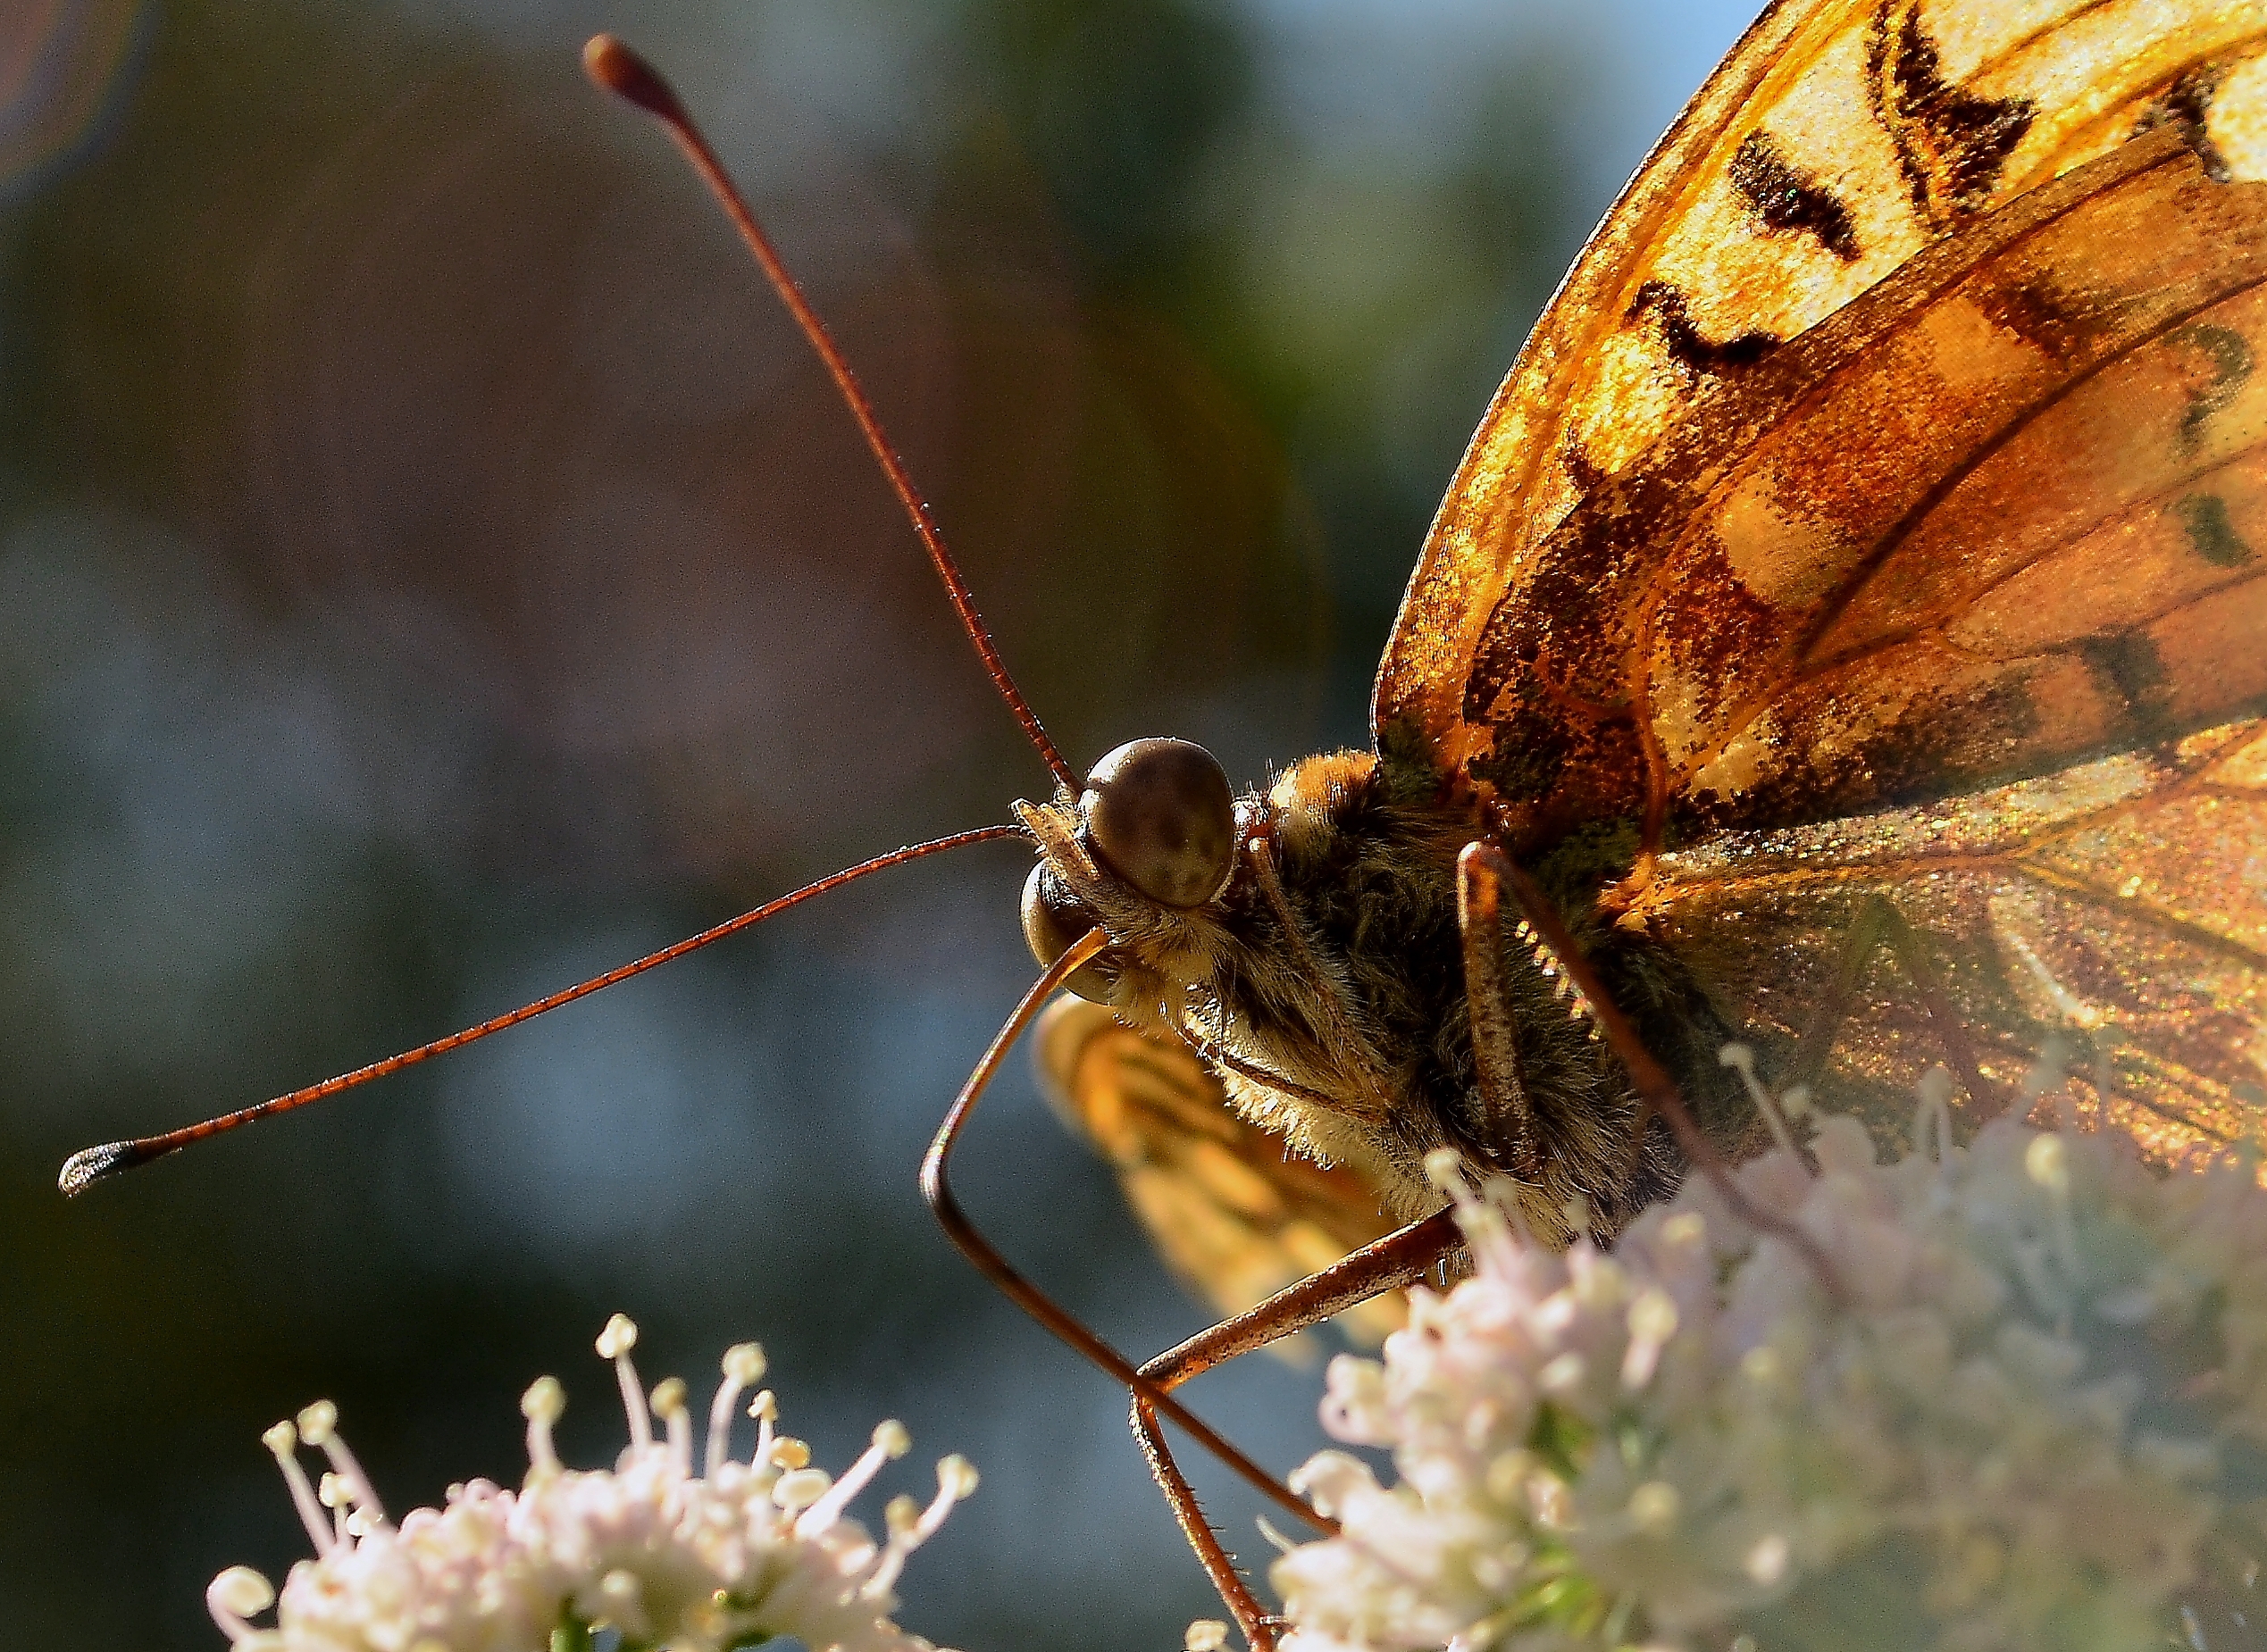
nature, photography, leaf, flower, wildlife, insect, macro, butterfly, fauna, invertebrate, close up, animals, naturaleza, nectar, ggl1, animales, mariposas, nikond5100, bolvoreta, bgndaxd, macro photography, arthropod, argynnisapippe, moths and butterflies